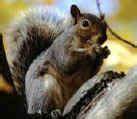
Label: scoiattolo